2023 NBA Finals

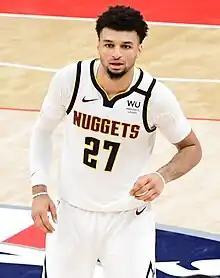
Nikola Jokić and Jamal Murray "(pictured)" became the first duo in NBA history to each record a 30-point triple-double.

Jokić and Murray became the first pair of teammates in NBA history to each record a 30-point triple-double in the same game as the Nuggets won 109–94, reclaiming the series lead. After a tight first half that saw neither team claim a lead bigger than five, the Heat never led in the second half, as Denver pushed the lead to double digits for the first time early in the third quarter and led by as much as 21 later in the half. The Nuggets won their fourth straight road game, while Miami lost their third straight home game after starting off 6–0 at home this postseason.